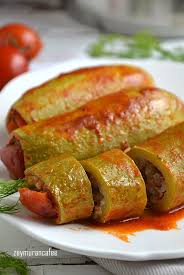
Yemek: biber_dolmasi